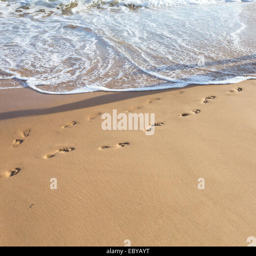
small and large footprints in the sand